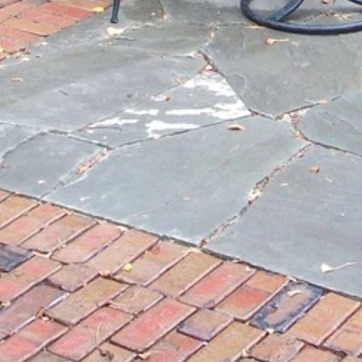
Material: stone